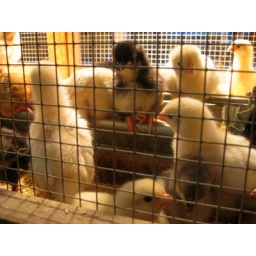
It's cute chicken time in Hutchinson KS